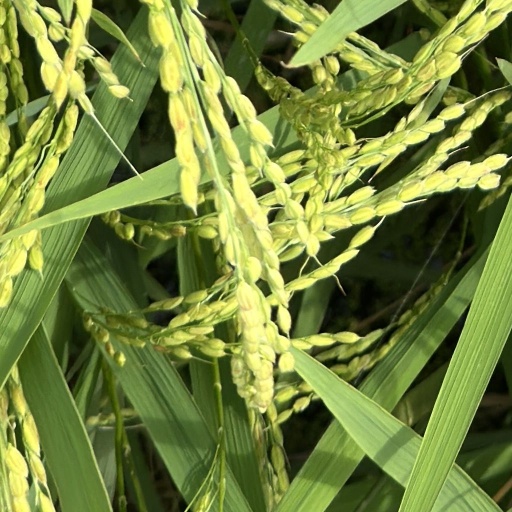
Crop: rice